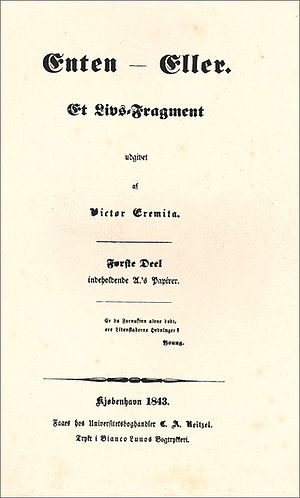
Enten - Eller
Titelsiden på den danske udgave fra 1843.
"Enten – Eller er skrevet af den danske teolog og filosof Søren Kierkegaard og udgivet den 20. februar 1843. I bogen udforsker han eksistensens ""stadier"".